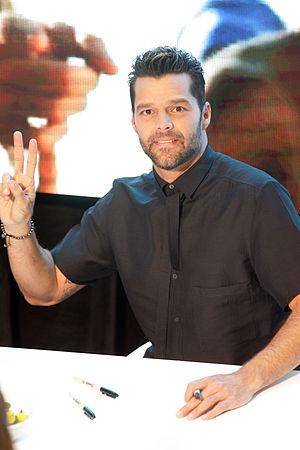
The Voice est la version australienne de l'émission de téléréalité musicale The Voice. Elle est diffusée sur Nine Network depuis le 15 avril 2012.